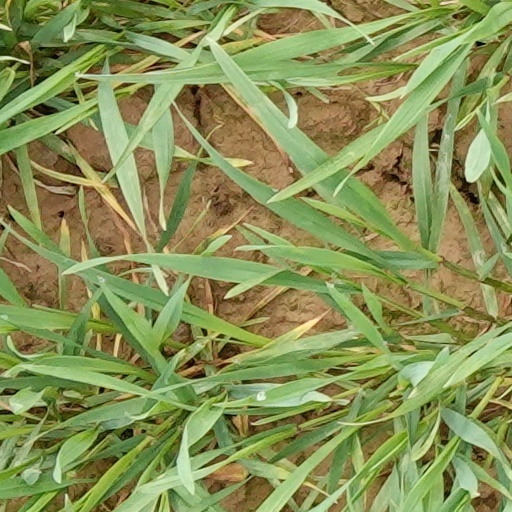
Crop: wheat